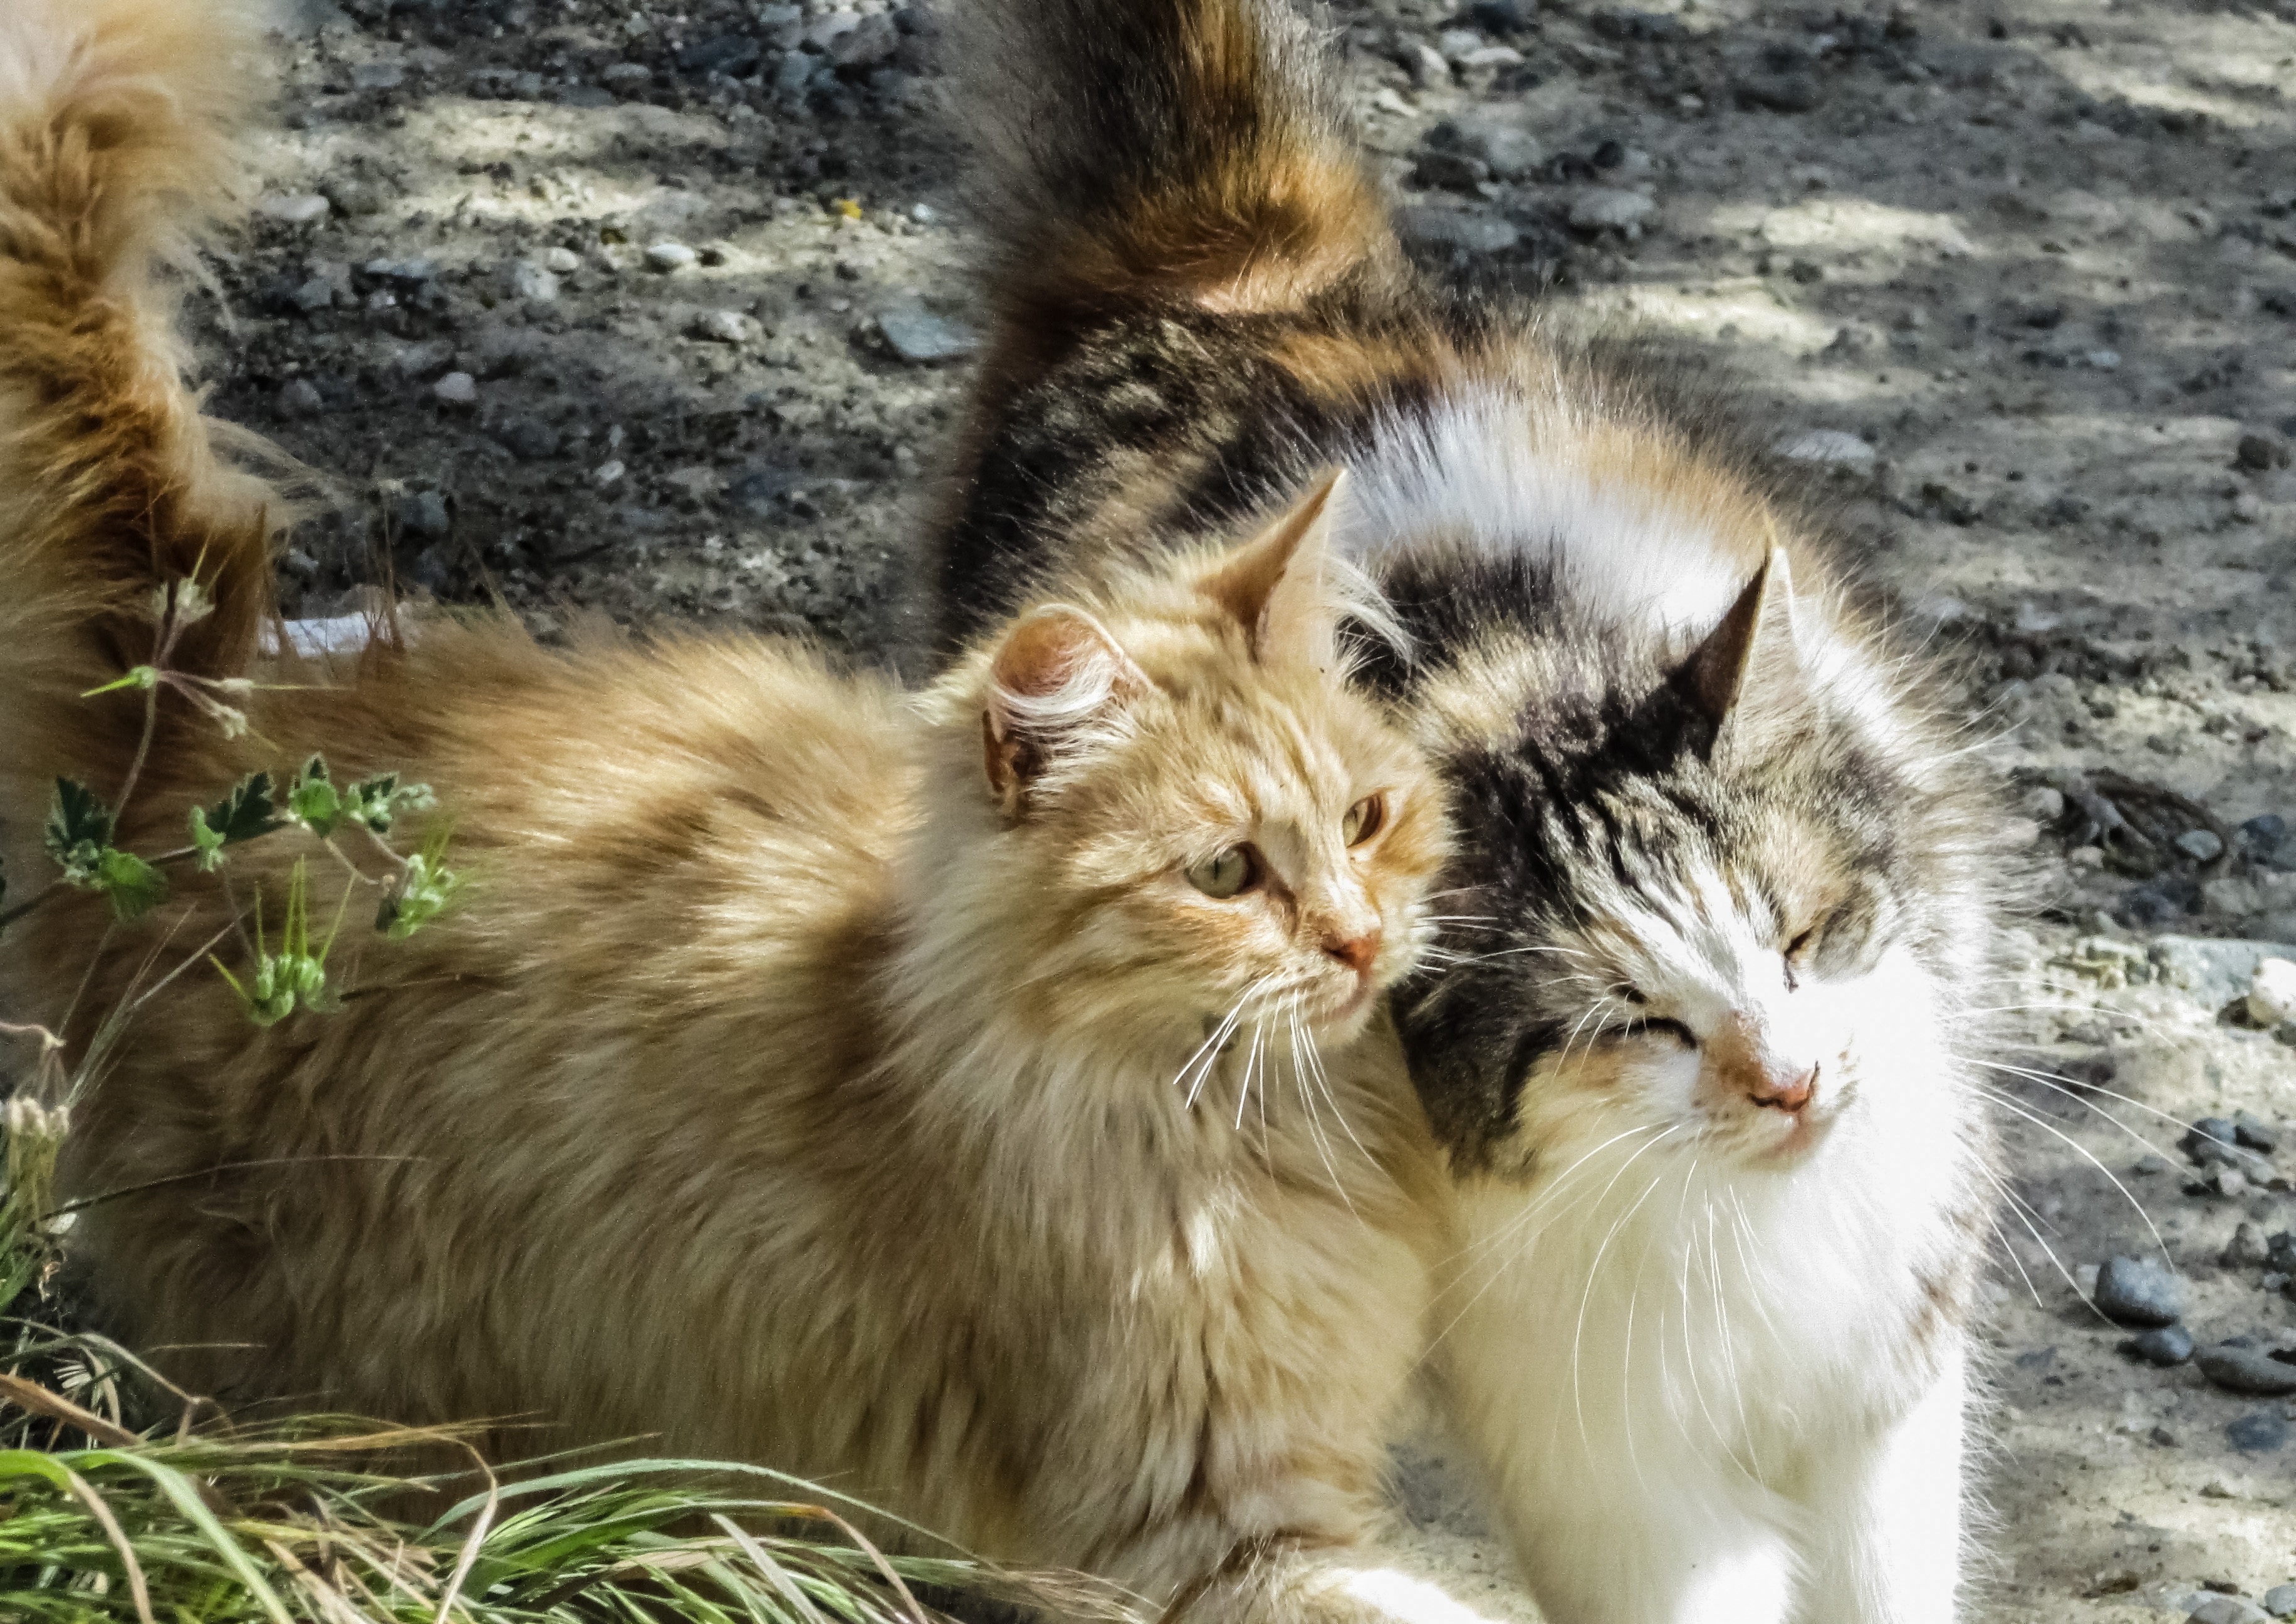
outdoor, animal, cute, fur, kitten, cat, mammal, fauna, whiskers, friends, vertebrate, adorable, stray, maine coon, norwegian forest cat, wild cat, small to medium sized cats, cat like mammal